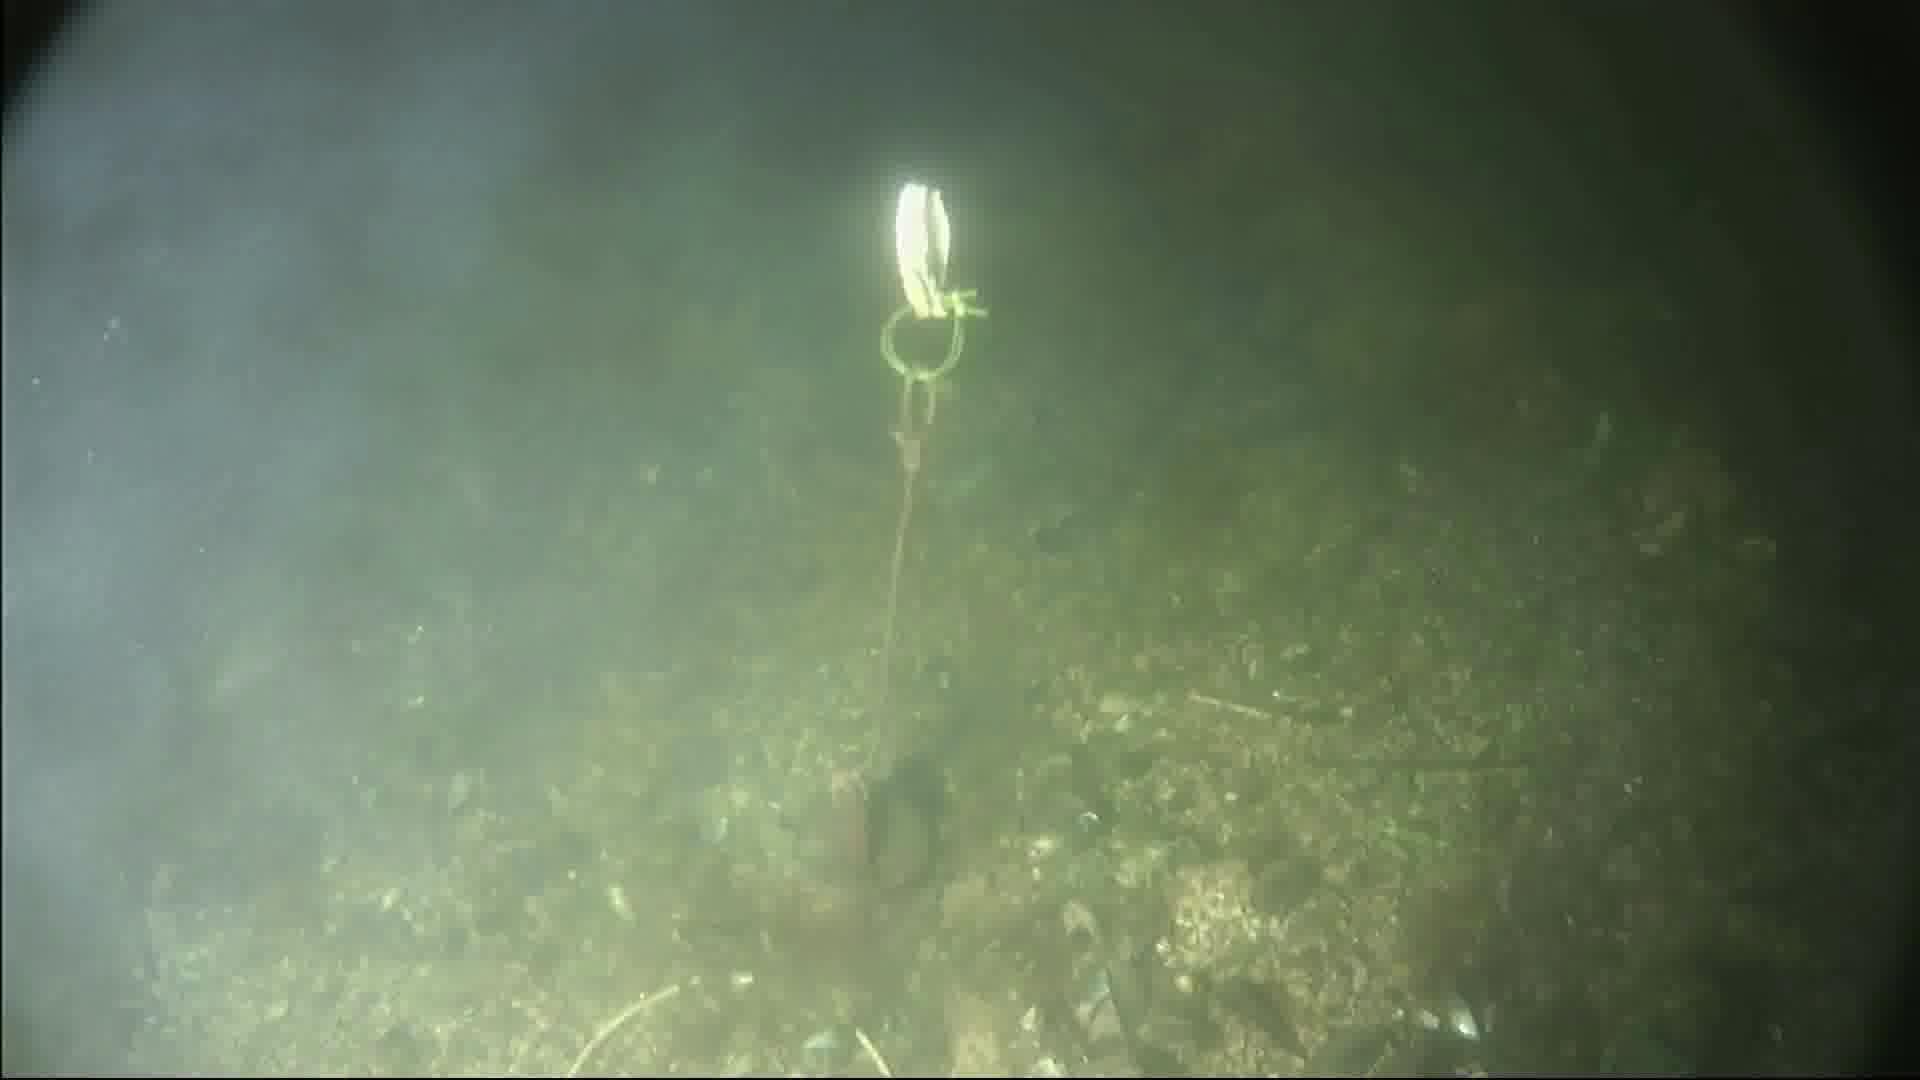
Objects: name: crab